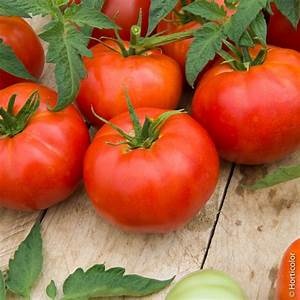
Label: tomato